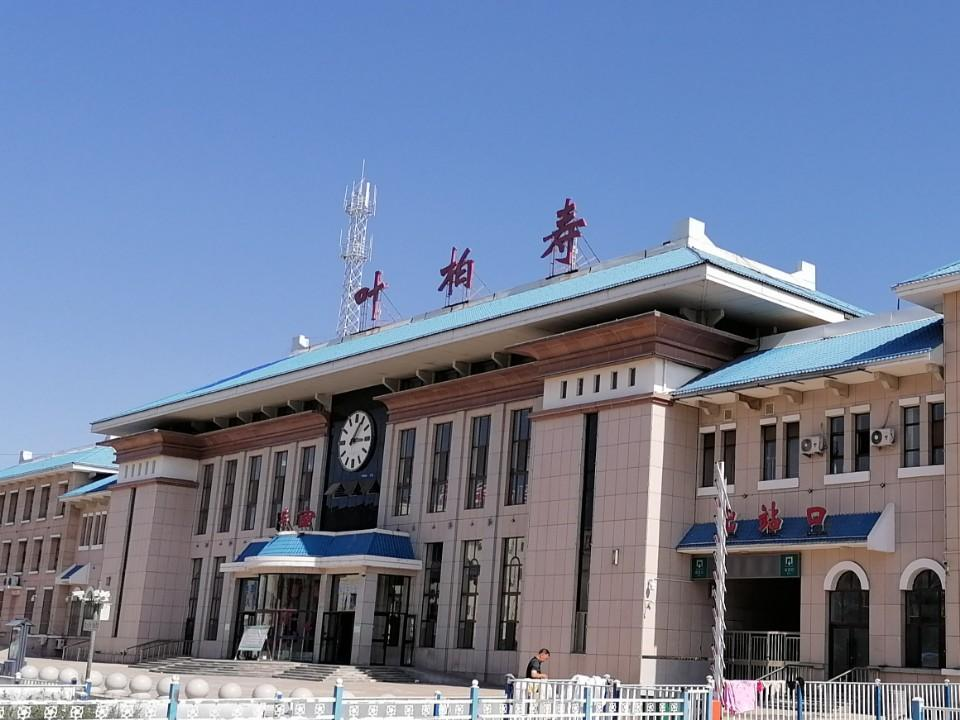
地标名称：叶柏寿站
所在城市：朝阳市·建平县